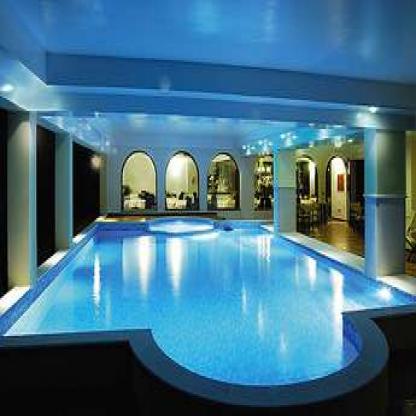
Scene: Indoor